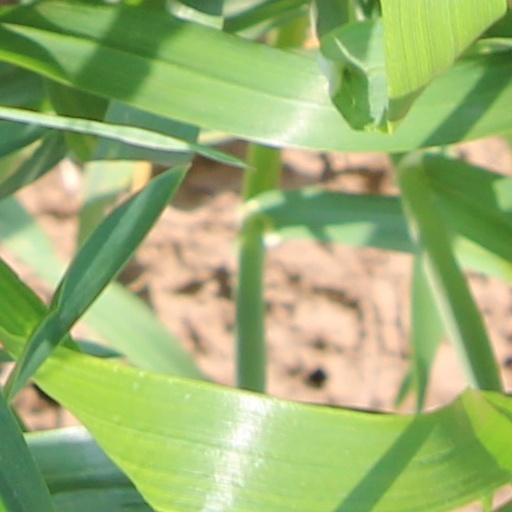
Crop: wheat